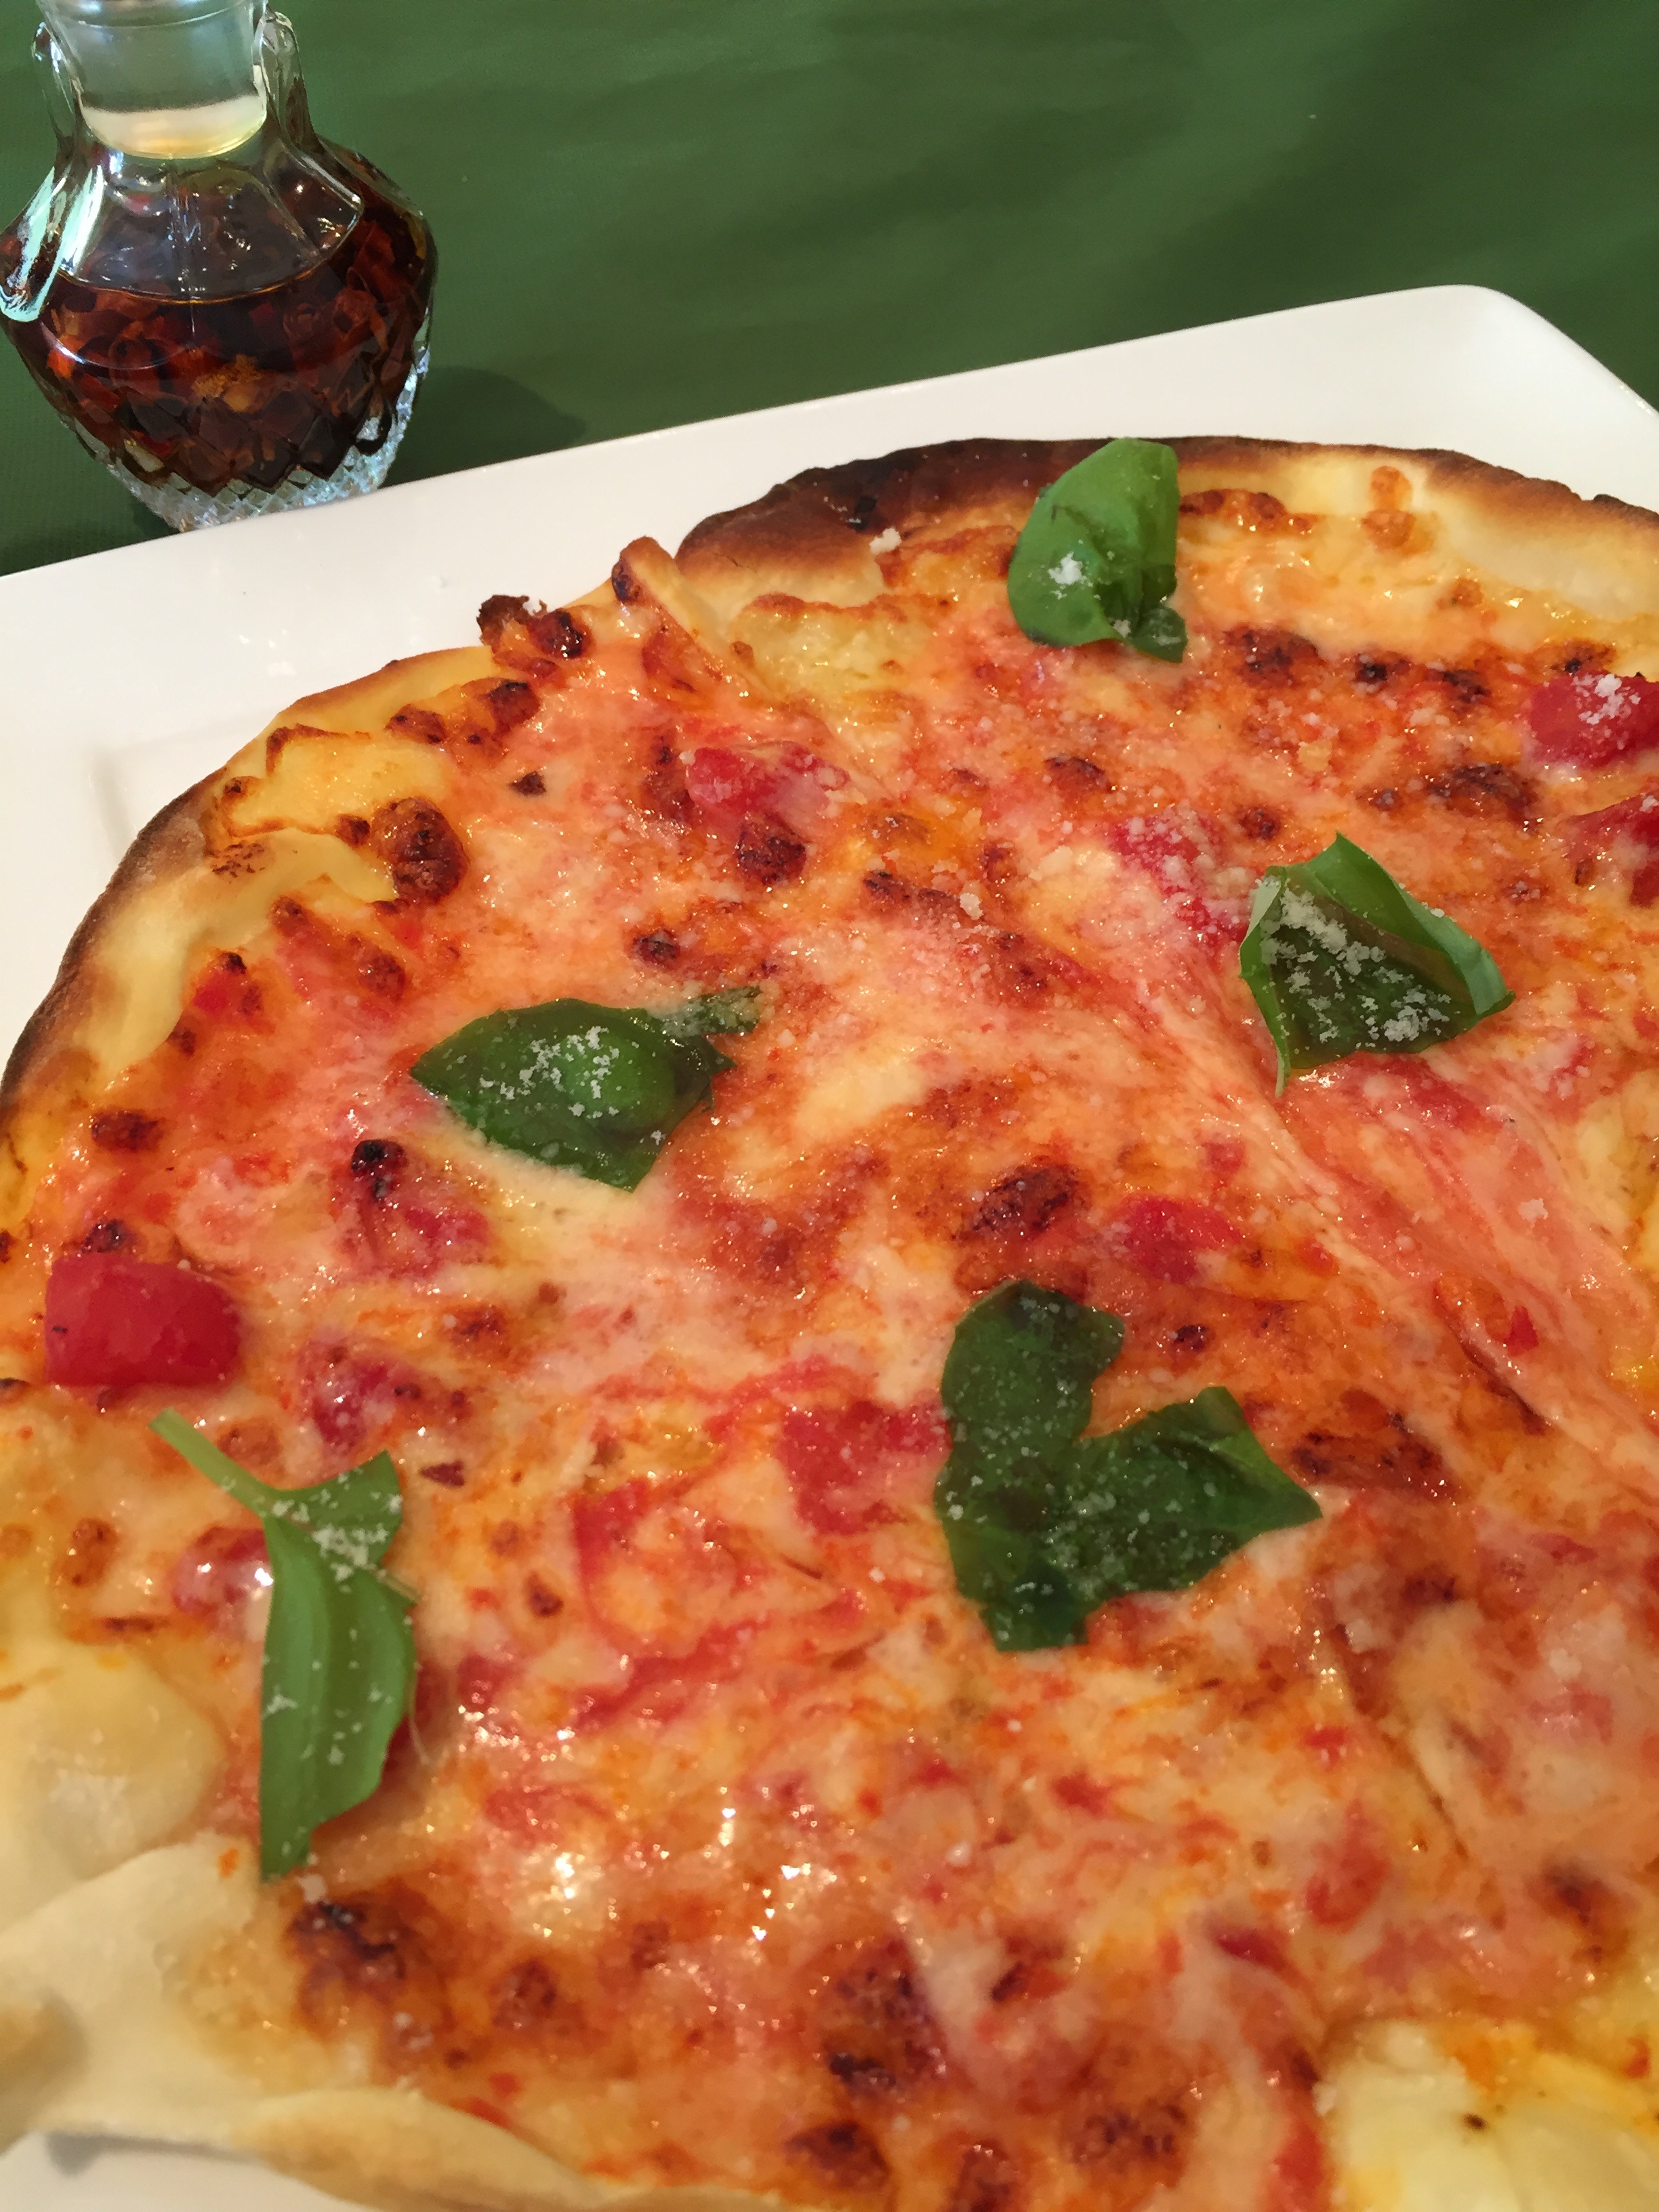
dish, meal, food, produce, breakfast, lunch, cuisine, pizza, diet, italian food, pizza cheese, frittata, european food